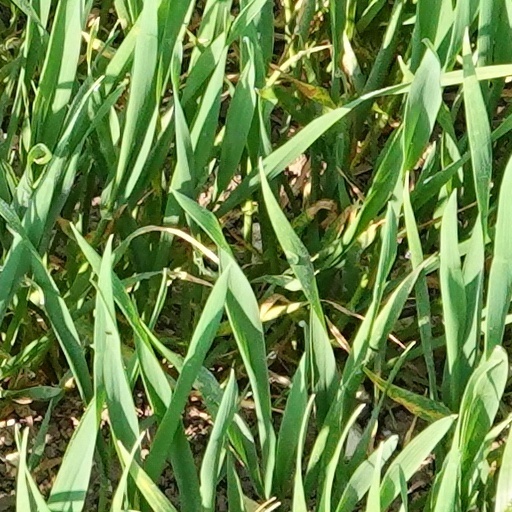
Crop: wheat